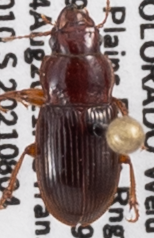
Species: Cratacanthus dubius
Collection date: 2021-08-04
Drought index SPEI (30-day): -1.106
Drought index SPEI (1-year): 0.03
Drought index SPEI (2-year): -0.446